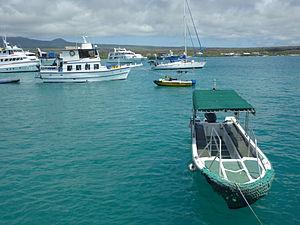
Un bateau-bus, ou bateau-omnibus, ou encore navette fluviale, est un type bateau utilisé pour les transports en commun avec une organisation similaire à un réseau de bus urbain.
Puerto Isidro Ayora, plus communément appelée Puerto Ayora, est une ville de l'île de Santa Cruz, dans la province des Galápagos en Équateur, bordant Academy Bay. C'est la plus grande ville de l'archipel sans en être le chef-lieu administratif.